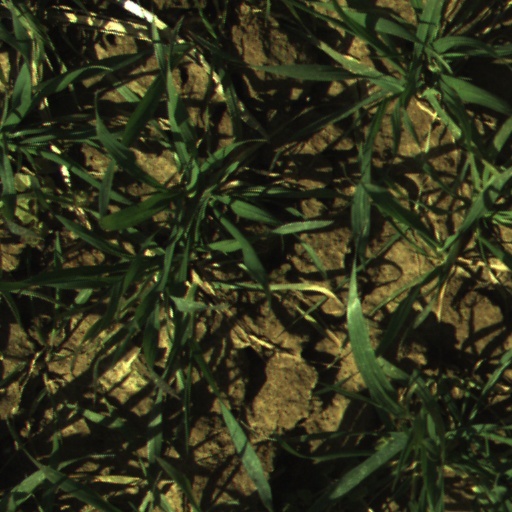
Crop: wheat